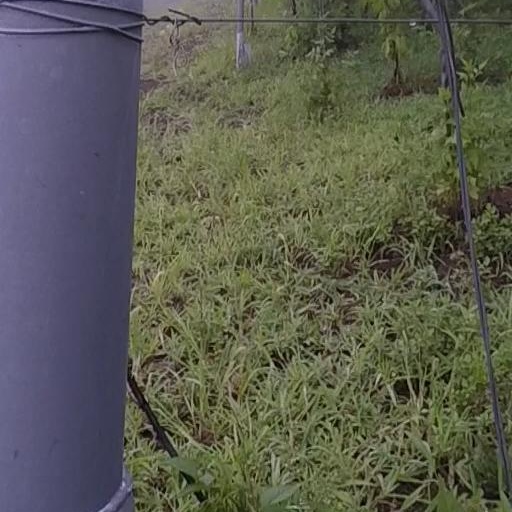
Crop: grape